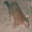
Label: possum